Shielded cable

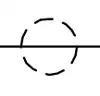
Electronic symbol for a shielded wire

A shielded cable or screened cable is an electrical cable that has a common conductive layer around its conductors for electromagnetic shielding. This shield is usually covered by an outermost layer of the cable. Common types of cable shielding can most broadly be categorized as foil type (often utilizing a metallised film), contraspiralling wire strands (braided or unbraided) or both.